Sky position (RA, Dec in degrees): 128.519, 14.369
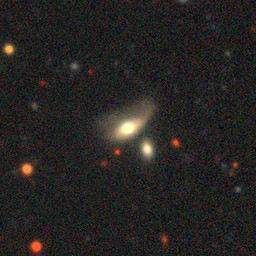
Galaxy morphology: Disturbed Galaxies